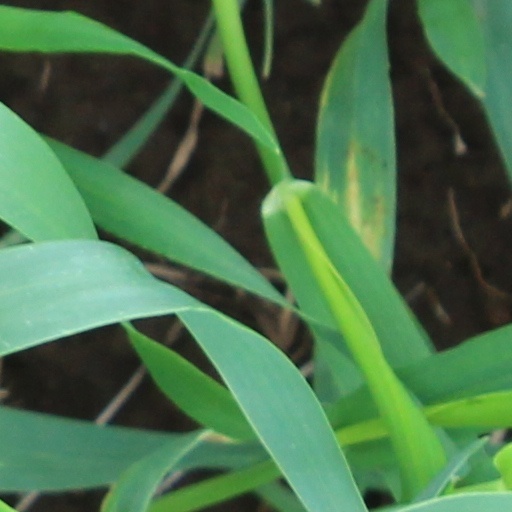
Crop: wheat